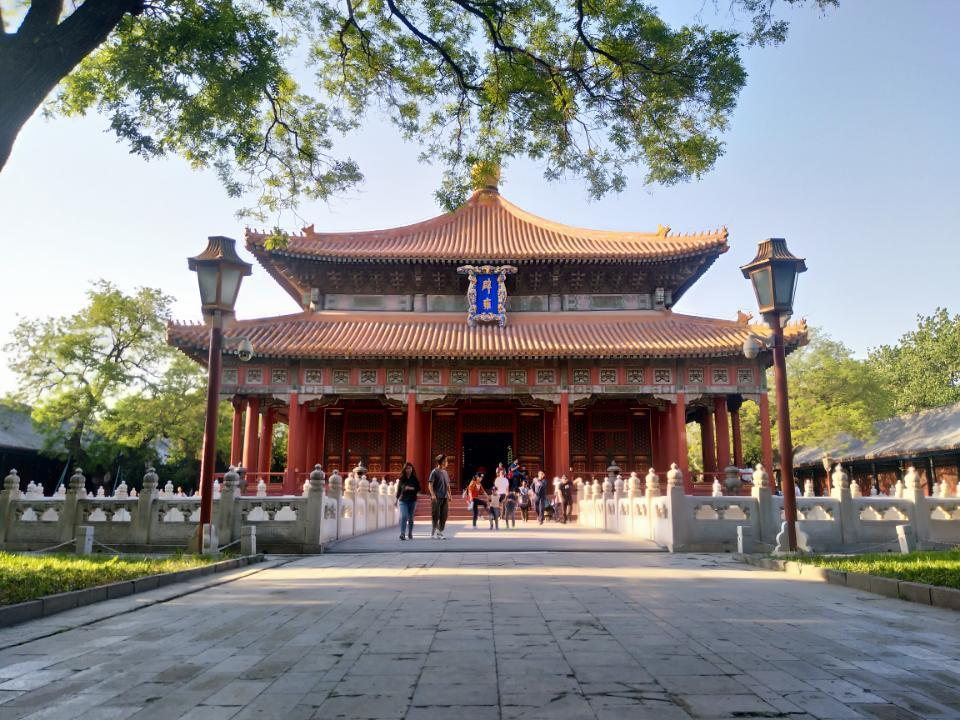
地标名称：北京孔庙
所在城市：北京市·东城区